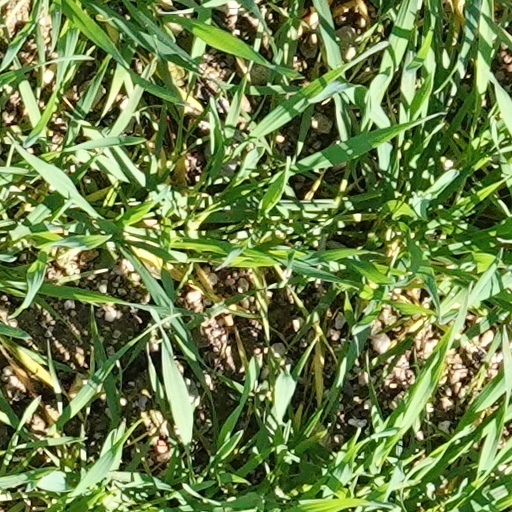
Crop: wheat